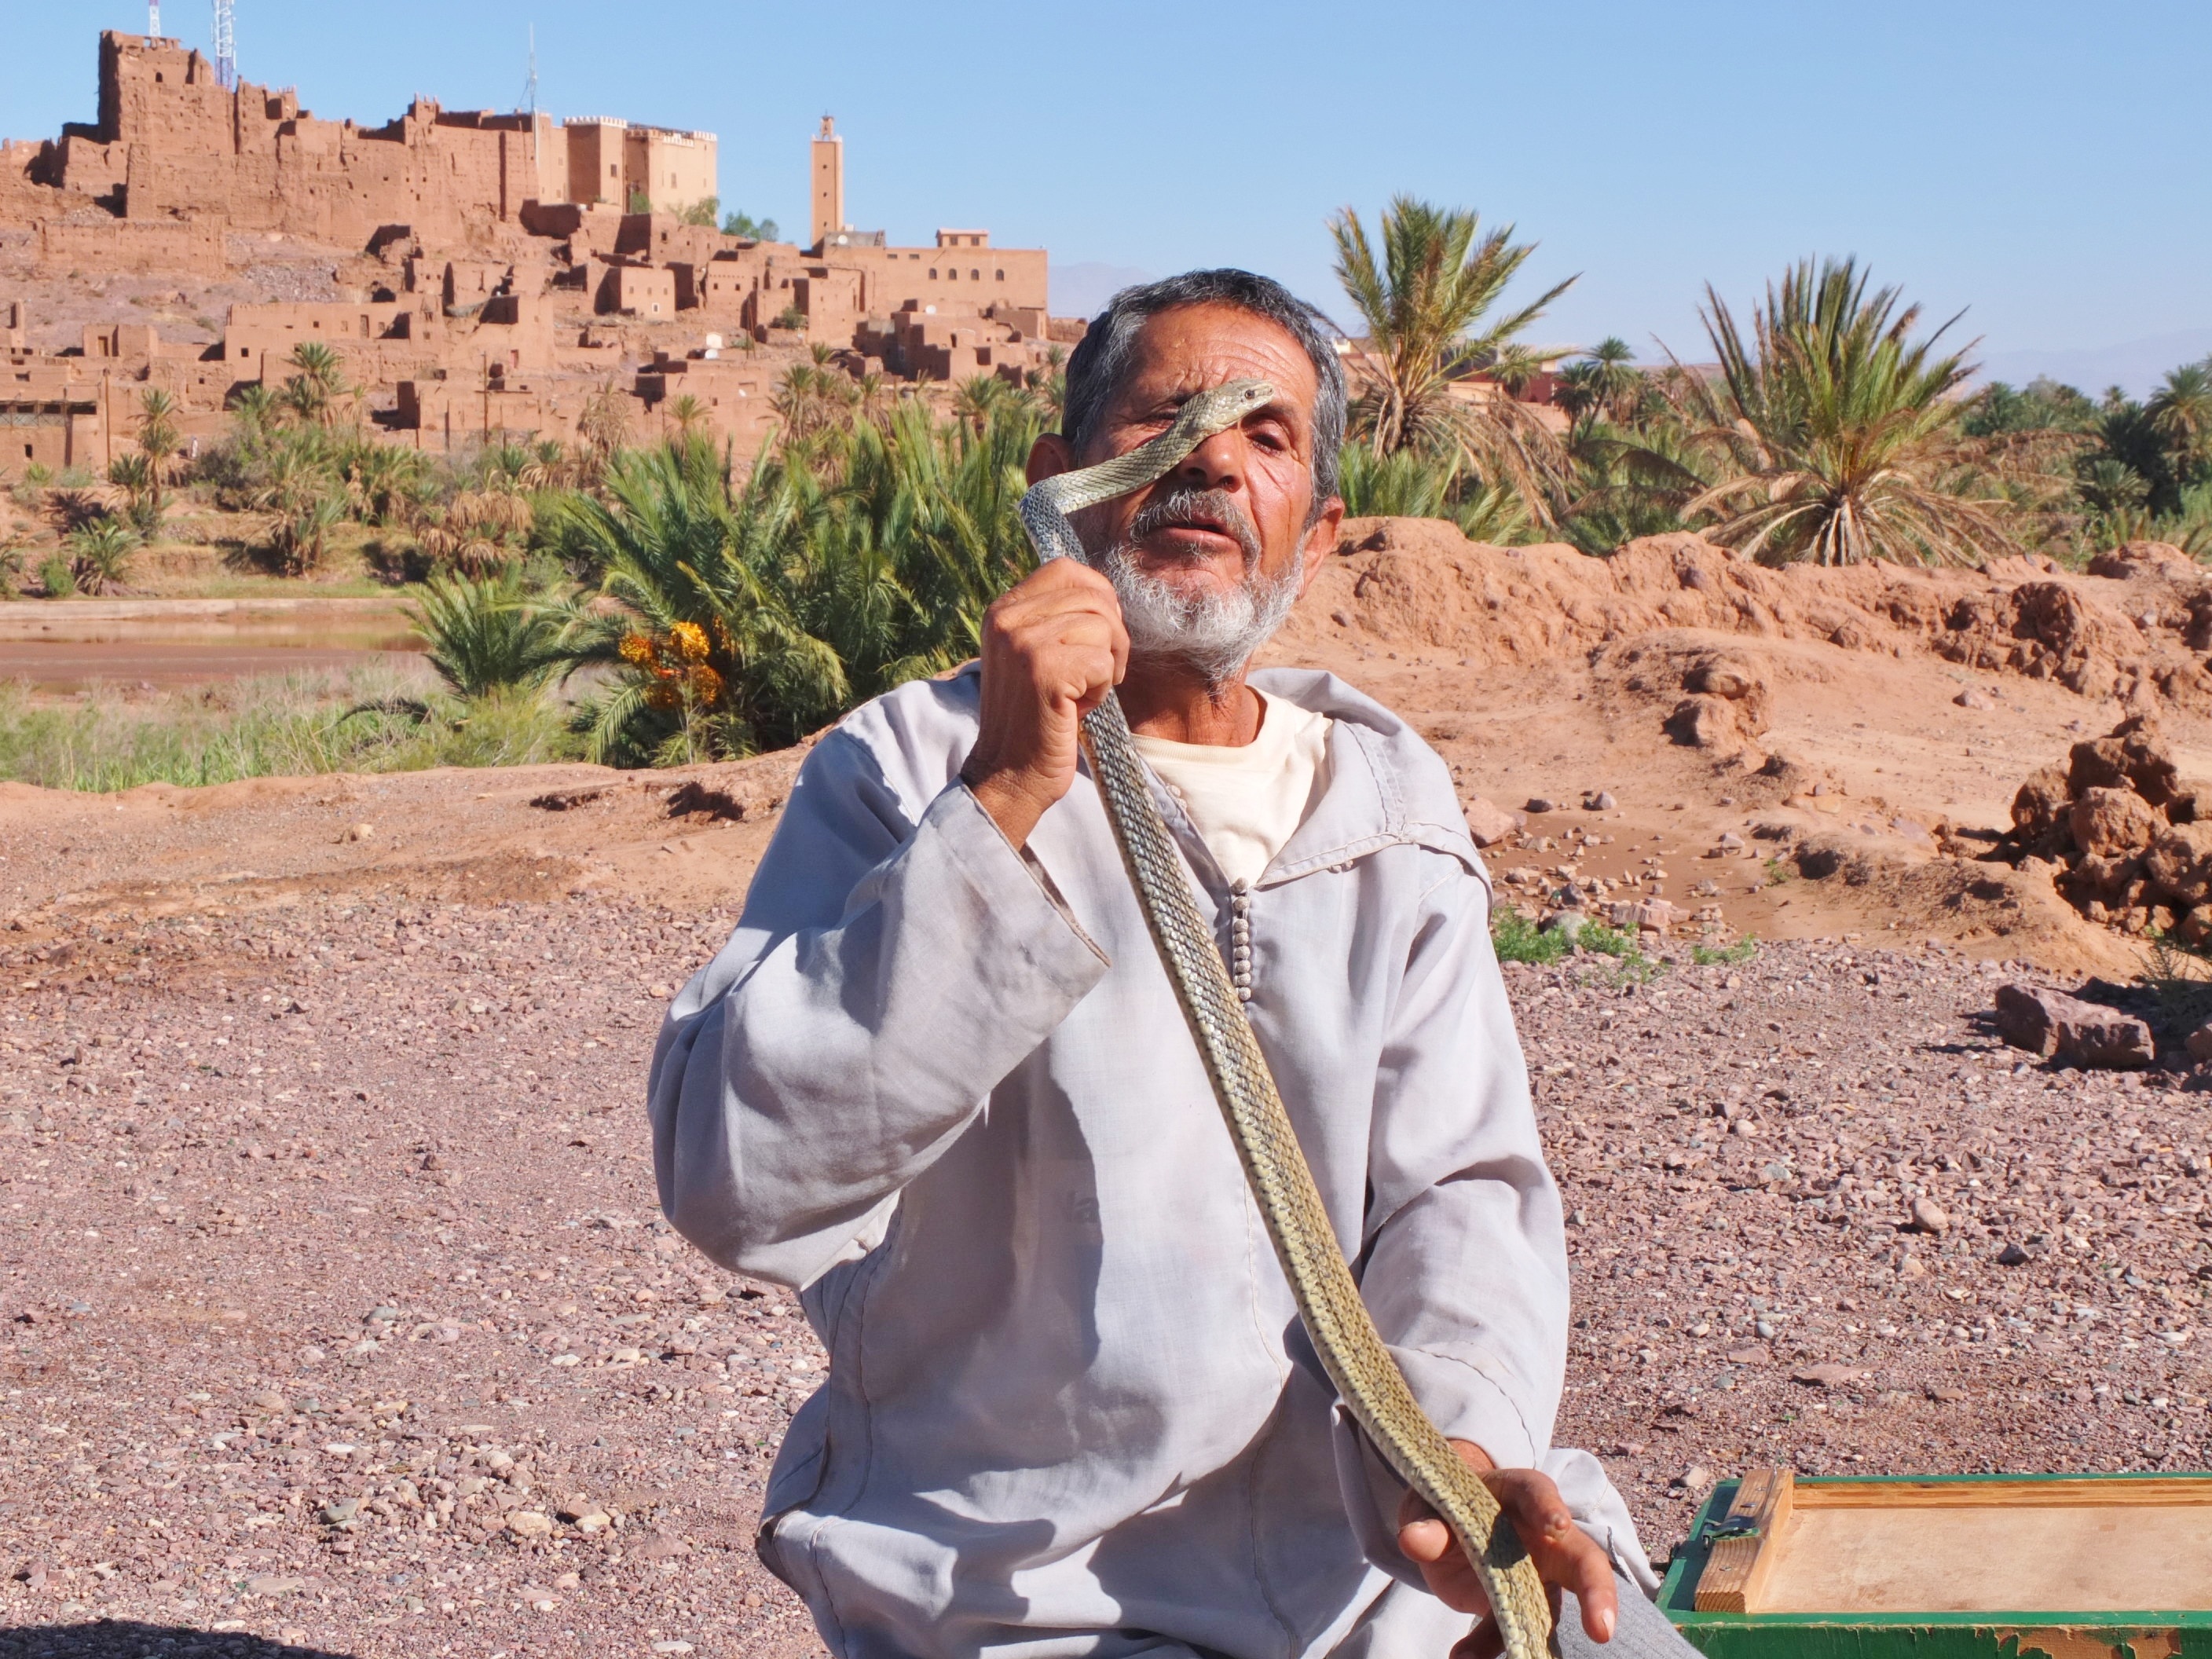
landscape, tree, sky, vacation, travel, recreation, village, soil, tourism, morocco, sahara, wadi, puppeteer of snake